Sir Herbert Williams, 1st Baronet

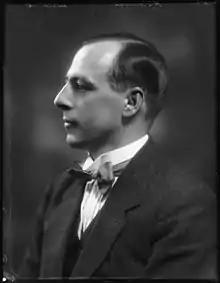
Williams in 1924

Sir Herbert Geraint Williams, 1st Baronet, (2 December 1884 – 25 July 1954) was a British politician and Conservative Member of Parliament (MP).